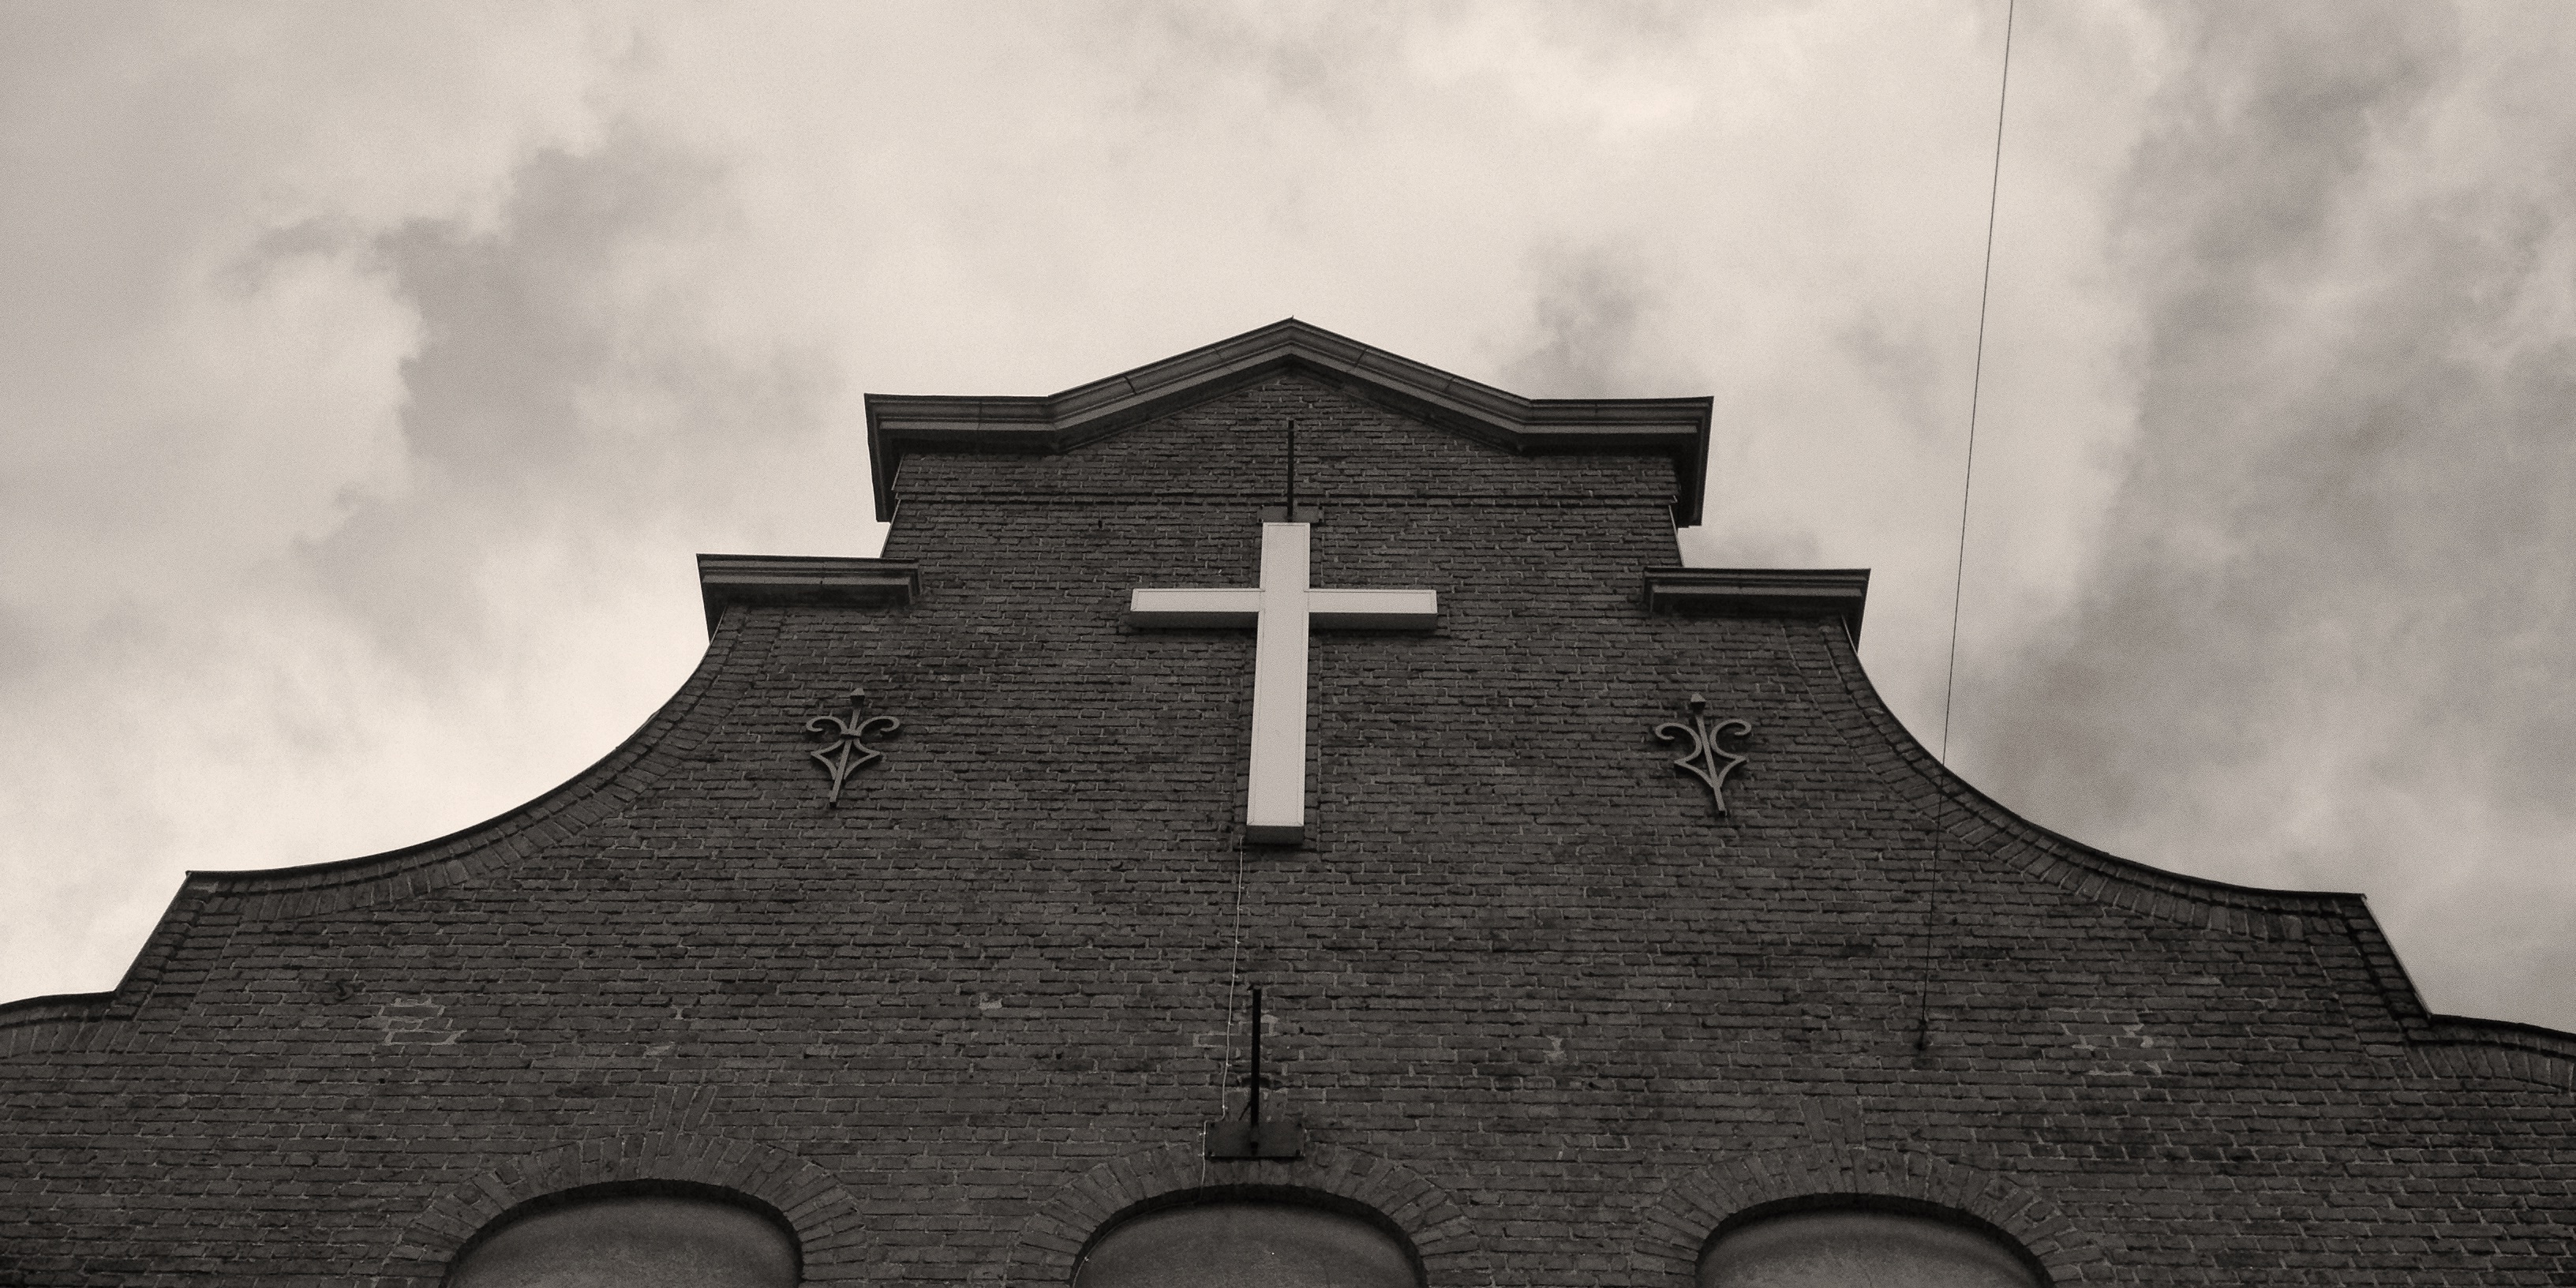
cloud, black and white, sky, white, house, building, reflection, tower, shadow, religion, church, cross, black, monochrome, spiritual, faith, symmetry, shape, monochrome photography